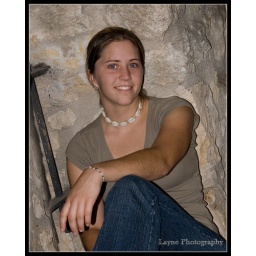
We took a short trip to San Antonio with a stop in Austin. This is a rock wall at the Alamo.